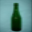
Label: bottle